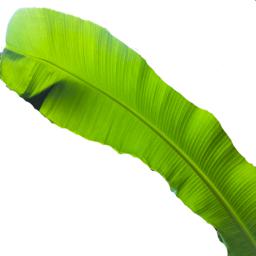
Label: BHIMKOL